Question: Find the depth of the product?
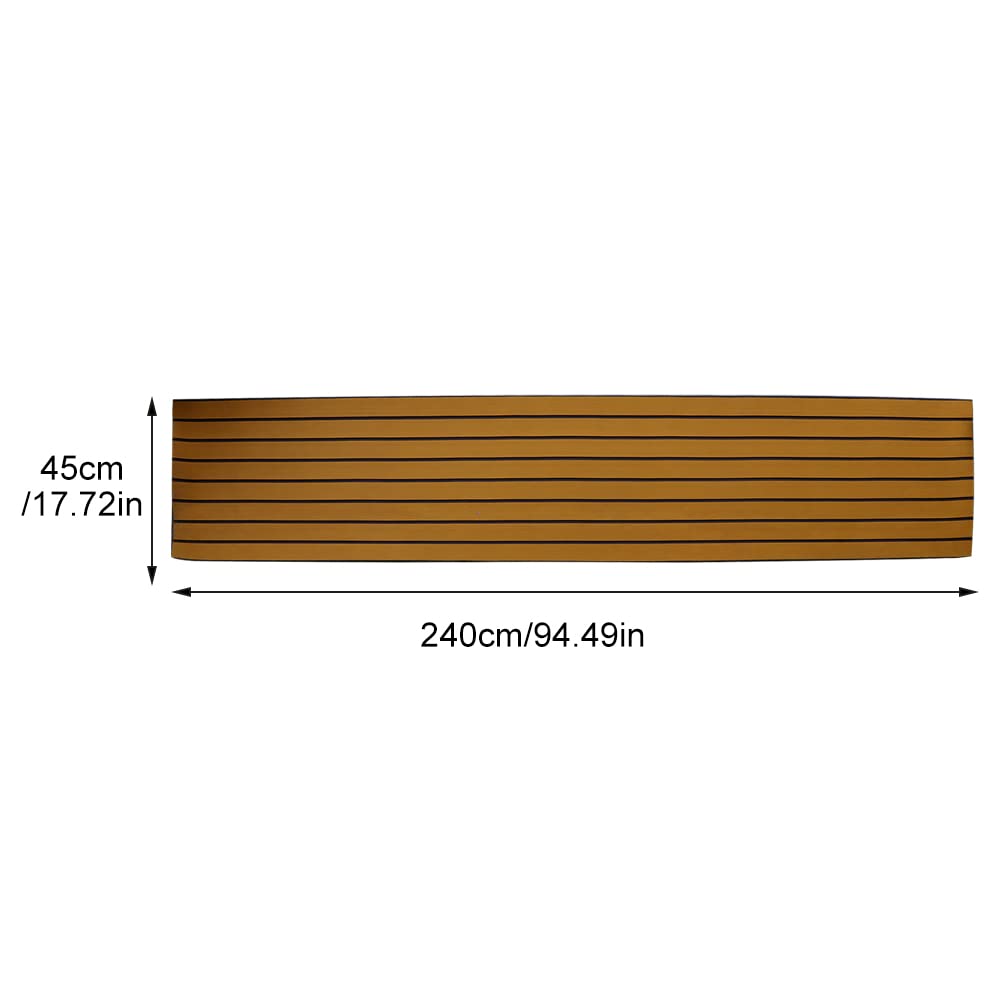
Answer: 240.0 centimetre